Neal Moore

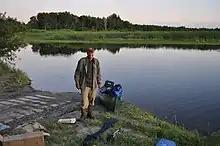
Moore on the Mississippi River in 2009

Moore's interest in canoeing was sparked by Eddy L. Harris’s memoir of his descent of the Mississippi River, titled "Mississippi Solo". In 2009, Moore canoed the length of the Mississippi while reporting as a citizen journalist for "CNN" on the human face of the Great Recession. The expedition was featured by "CNN.com Specials". It was on this journey that Moore met and befriended fellow canoeist Dick Conant – the subject of "The New Yorker" writer Ben McGrath’s book "Riverman: An American Odyssey" – who encouraged Moore to “string rivers together” to make a grand adventure.